A Can of Paint

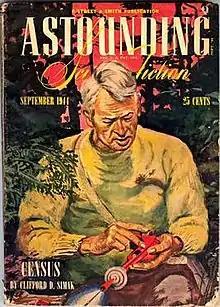
Cover of "Astounding", September 1944

A Can of Paint is a science fiction short story by Canadian-American writer A. E. van Vogt, originally published in "Astounding" in 1944. It is a light-hearted look at the first crewed mission to Venus, a "science puzzle" or "problem story" that requires the protagonist to think his way out of a thorny situation. Included in several anthologies, it was also made into a short film in 2004.